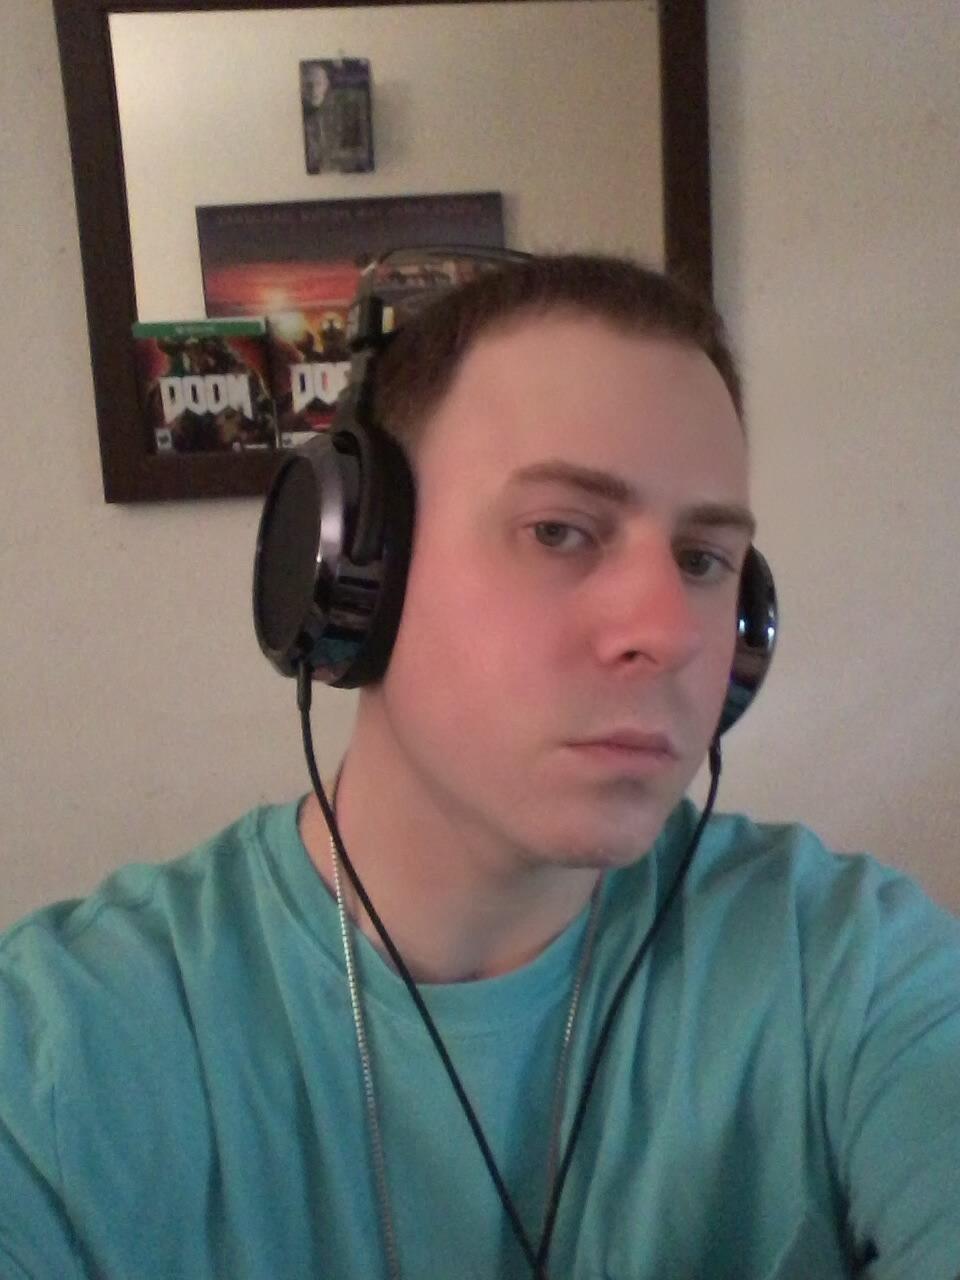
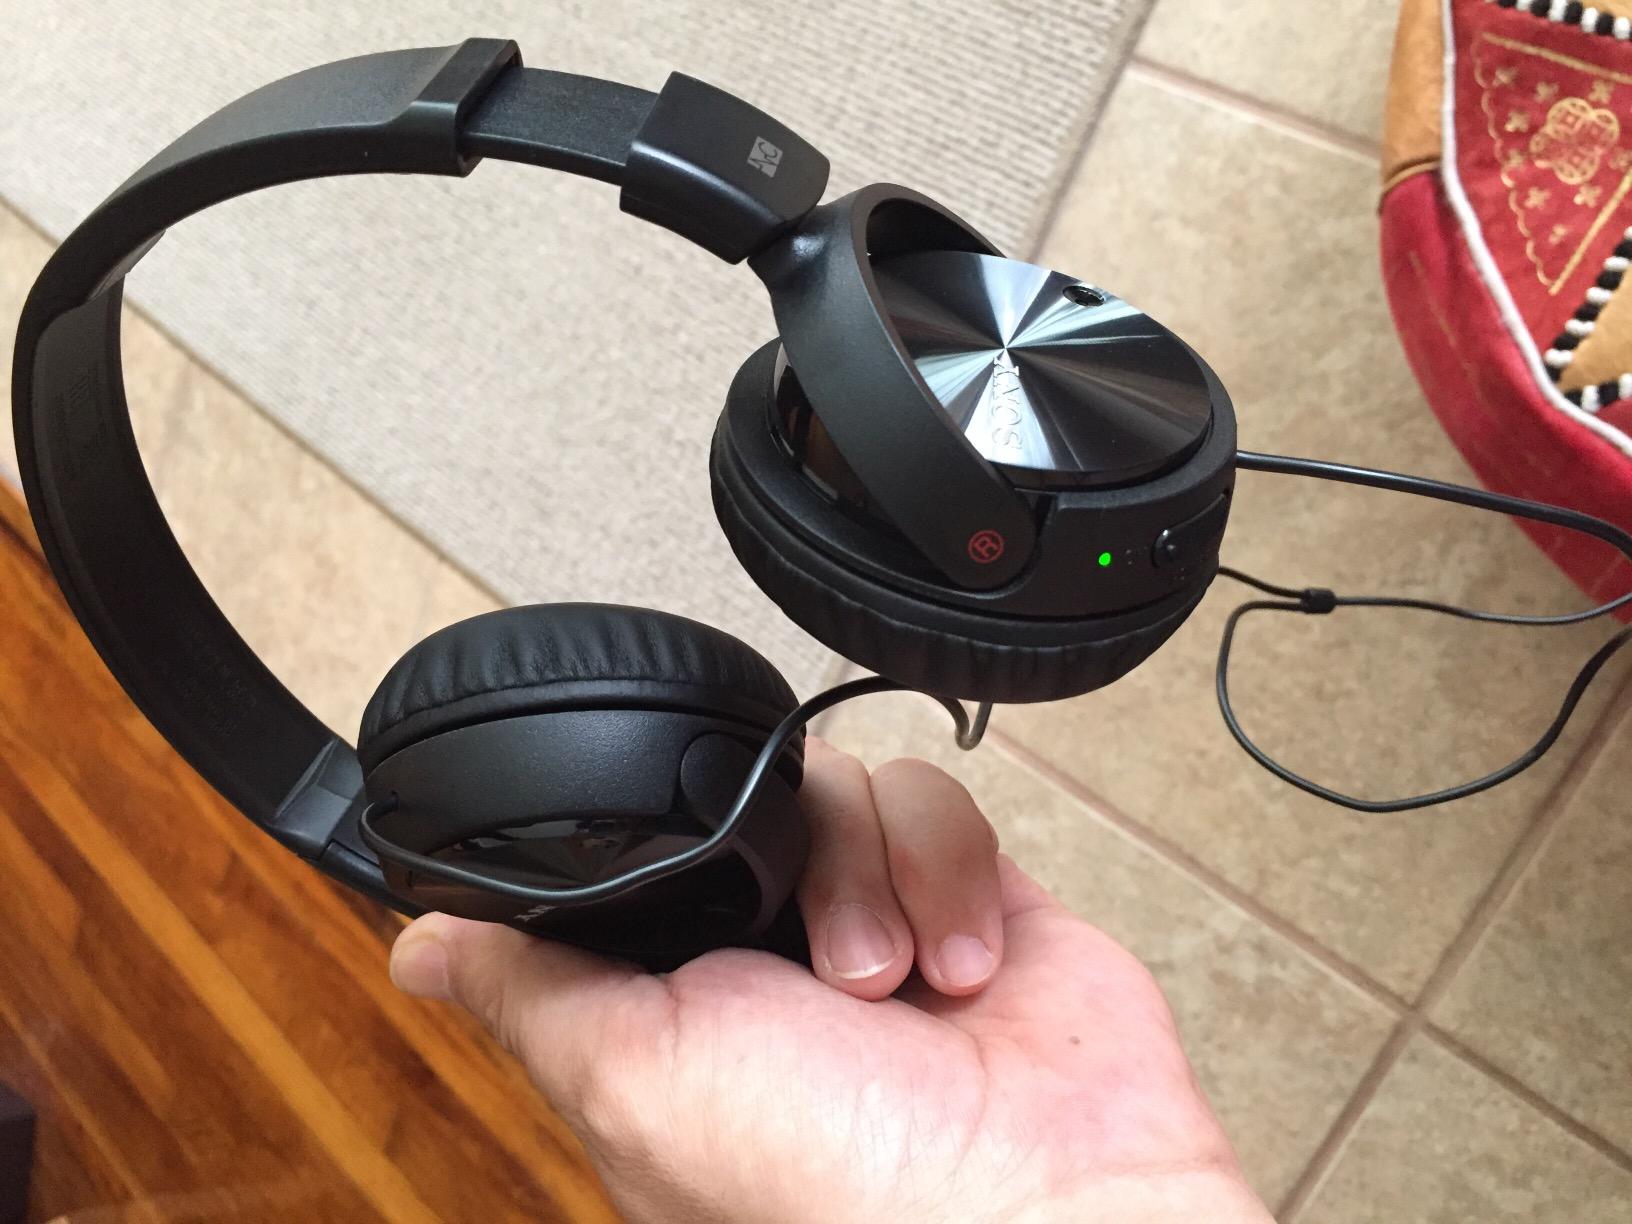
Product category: headphones
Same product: no